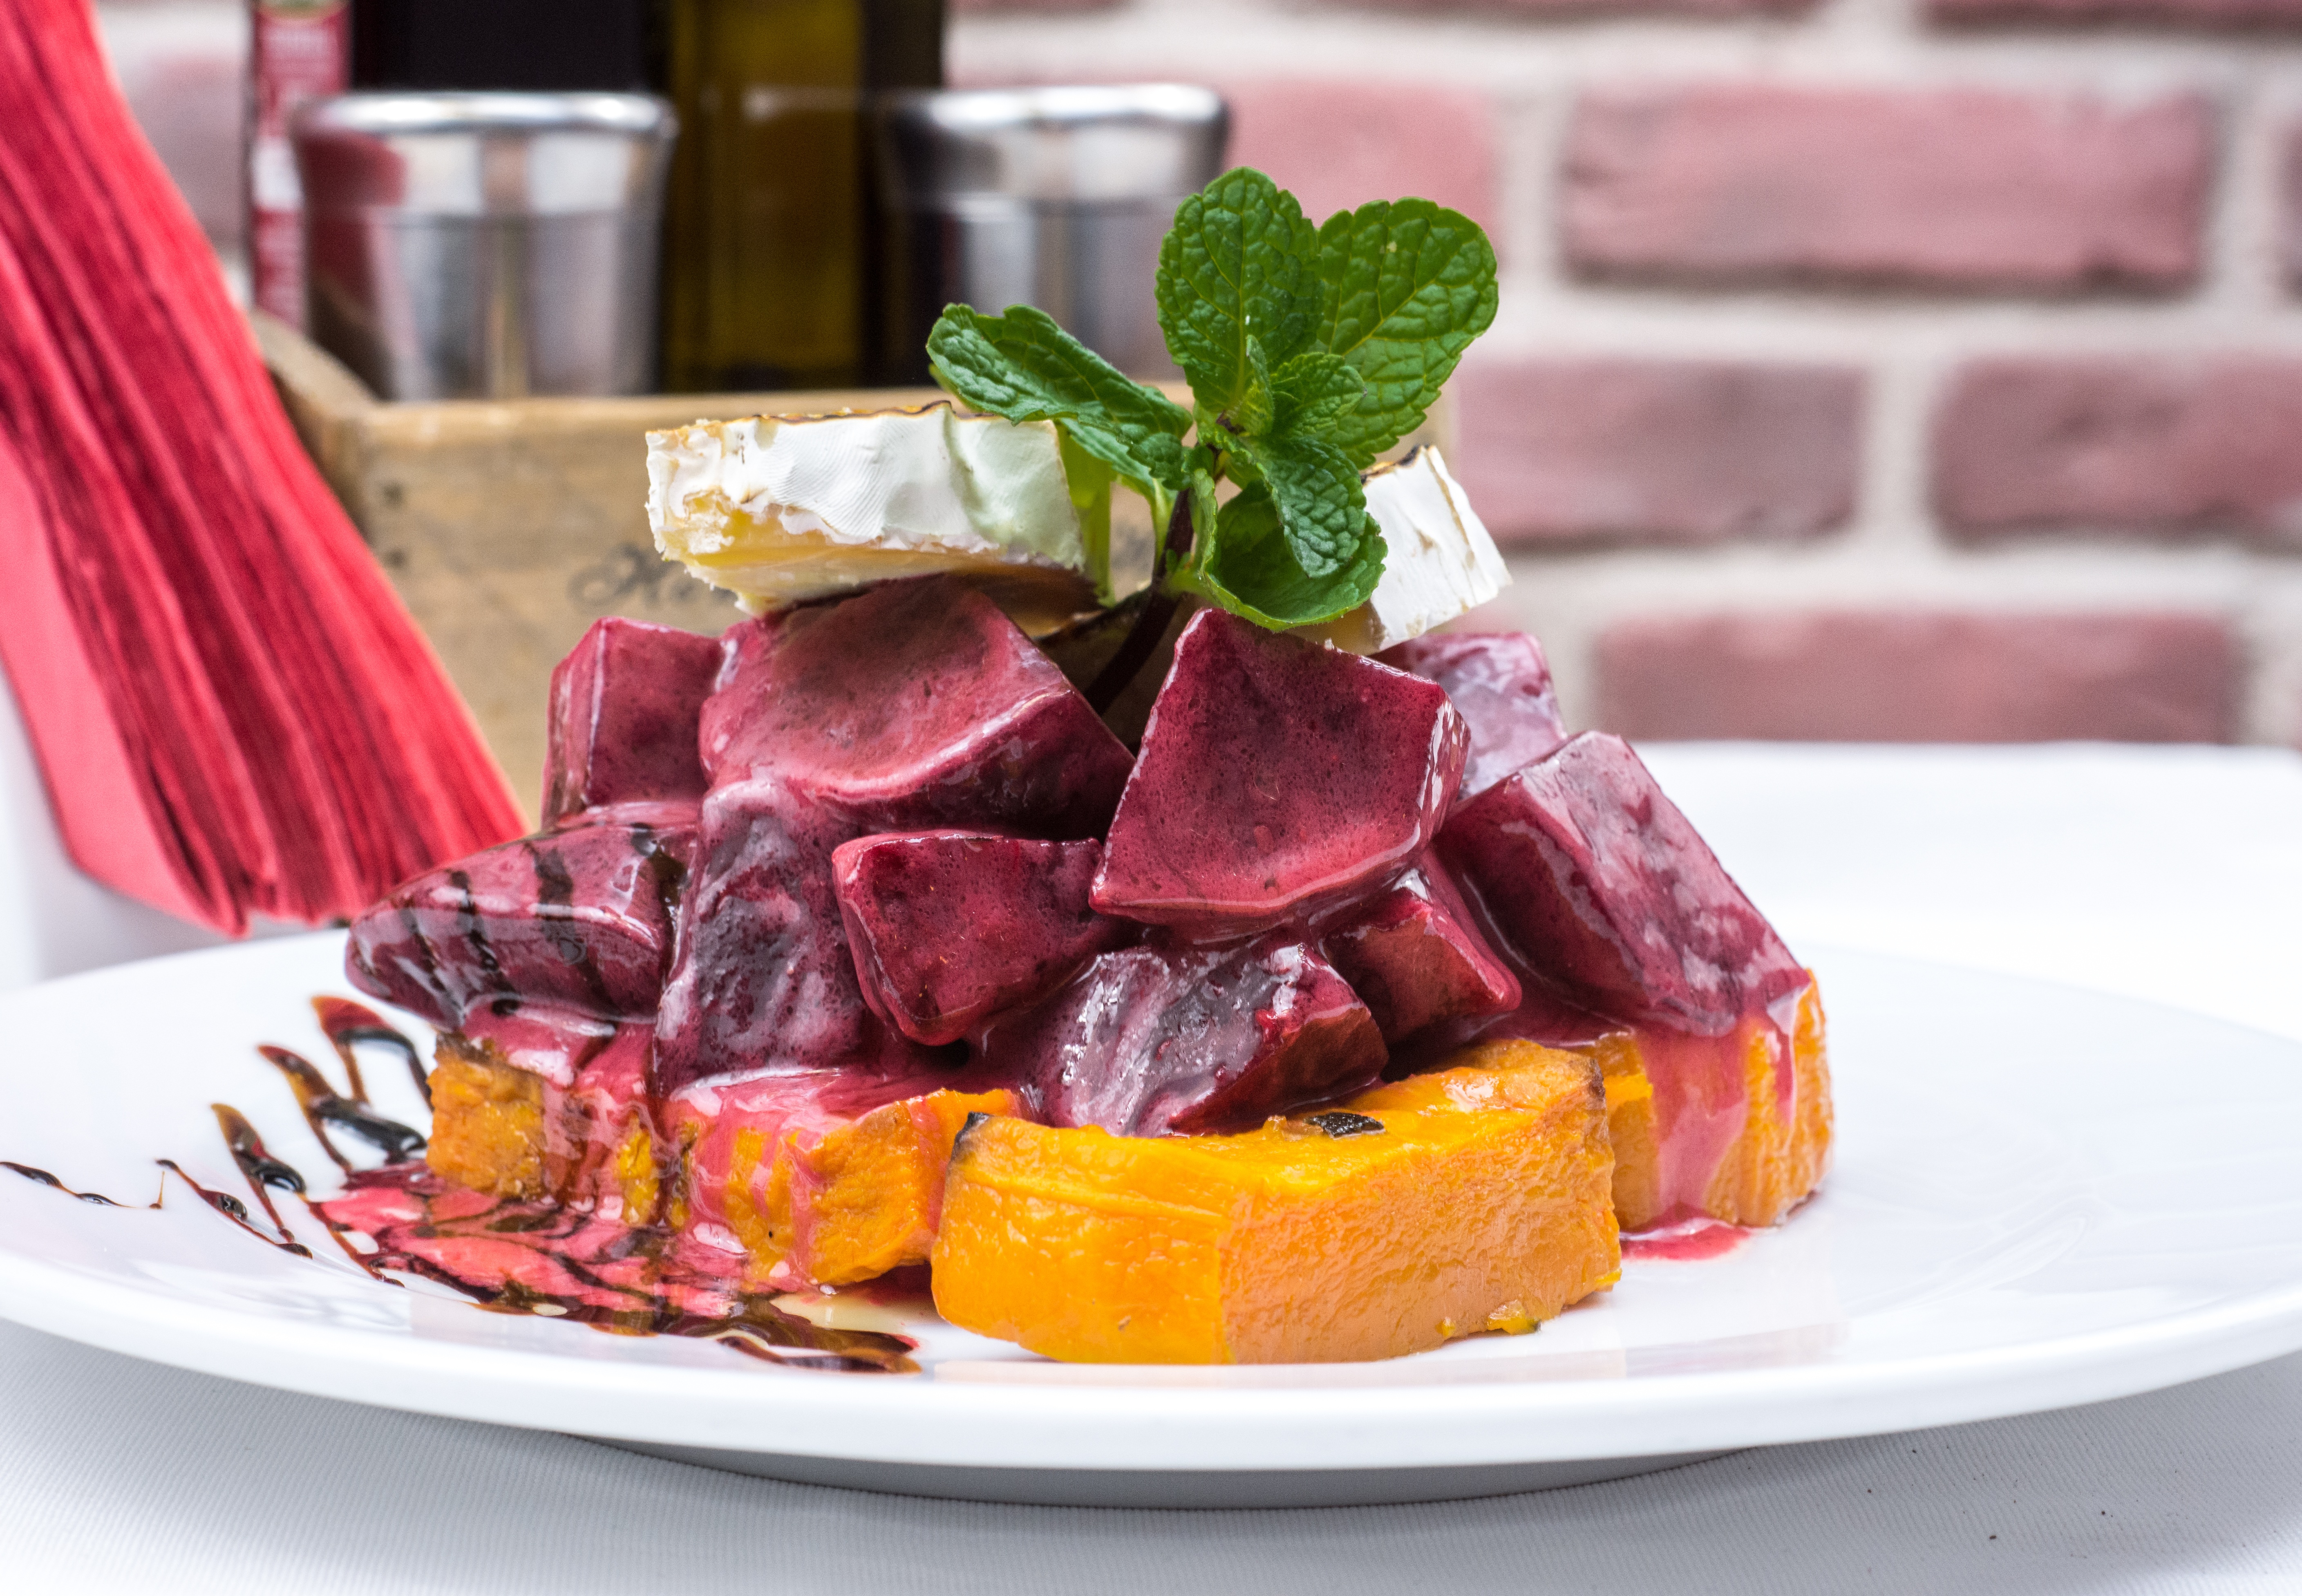
plant, fruit, restaurant, orange, dish, meal, food, salad, green, produce, vegetable, natural, pumpkin, breakfast, gourmet, healthy, meat, cuisine, delicious, onion, cheese, vitamin, eating, nutrition, vegetarian, dressing, diet, gastronomy, organic, prepared, appetizer, gourmet salad, pumpkin salad, baked cheese